Revenge-class battleship

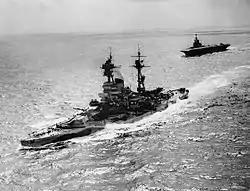
A large warship steaming through a calm sea with a large, flat-decked warship following behind

With the start of war in August 1939, "Revenge" and "Resolution" were assigned to the Channel Force, based in Portland, while "Royal Sovereign" served with the Home Fleet. "Ramillies" was by this time at Alexandria, Egypt, where she remained until early October, when she was sent to search for the German heavy cruiser in the Indian Ocean. At the same time, "Resolution" and "Revenge" were sent to the South Atlantic Command to participate in the hunt for "Admiral Graf Spee", but before they arrived they were sent to the North Atlantic Escort Force to cover convoys from Canada to Britain. They carried gold bullion to Canada to safeguard it during the war during this period. "Royal Oak" remained in Scapa Flow during this period, and on 14 October, the U-boat broke through the harbour defences and torpedoed "Royal Oak", sinking her at her mooring and killing 833. "Ramillies" covered troop convoys from Australia to Egypt, including those that carried the 2nd New Zealand Expeditionary Force and the Second Australian Imperial Force in late 1939 and early 1940.